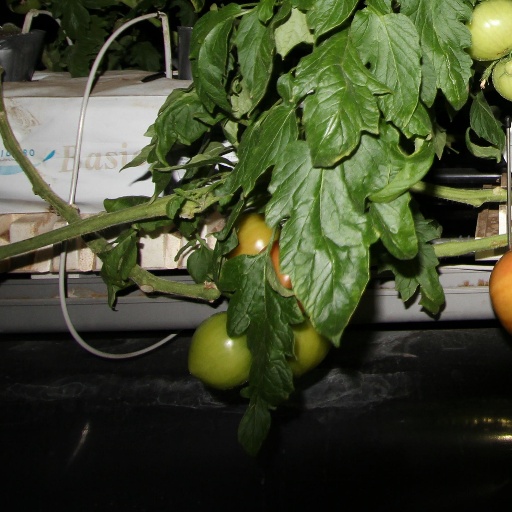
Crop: tomato